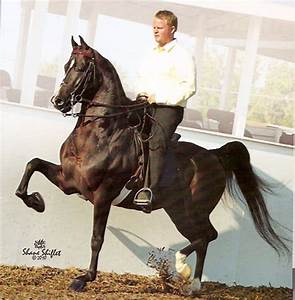
Label: cavallo